Mycena adscendens

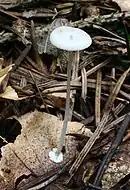
"Mycena stylobates" is a robust lookalike of "M. adscendens".

Other Mycenas that resemble "M. adscendens" include "M. alphitophora" and "M. stylobates". The former is distinguished from "M. adscendens" by a stem base that is not swollen or disc-like, the latter by its larger and sturdier fruit body and lack of granules on the cap. A poorly known Japanese species, "M. cryptomeriicola", is similar to "M. adscendens", but has non-amyloid spores and lacks clamps. "M. nucicola" is most reliably distinguished from "M. adscendens" by microscopic characteristics: "M. nucicola" has four-spored basidia, clamp connections are rare in the hyphae of the gill tissue, and the spores are less broad (typically 4.2–5 μm). The Finnish species "M. occulta" grows on the decaying needles of Norway spruce and Scots pine. It differs from "M. adscendens" in that its gills do not form a pseudocollarium, it lacks clamps in the hyphae and cells of the hymenium, and the terminal cells in its cap cuticle are densely covered with protuberances.